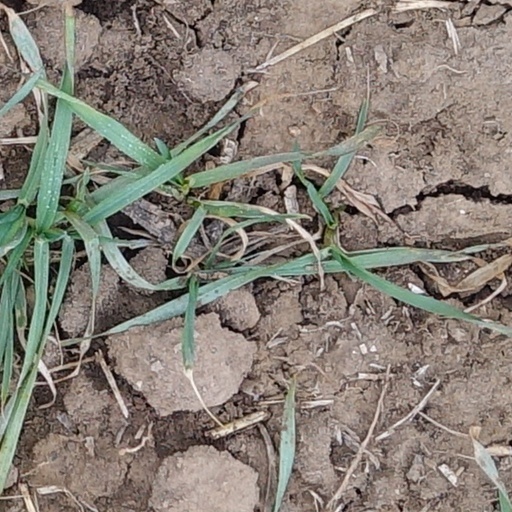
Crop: wheat